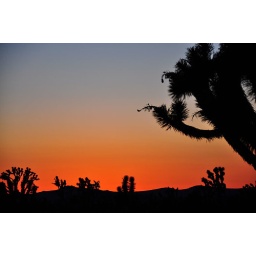
Joshua Trees building black shapes in a Mojave-Sunset in Feburary